Pendulum

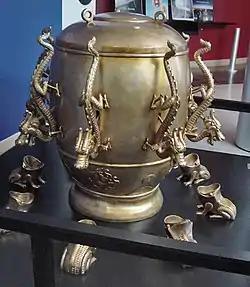
Replica of Zhang Heng's seismometer. The pendulum is contained inside.

One of the earliest known uses of a pendulum was a 1st-century seismometer device of Han dynasty Chinese scientist Zhang Heng. Its function was to sway and activate one of a series of levers after being disturbed by the tremor of an earthquake far away. Released by a lever, a small ball would fall out of the urn-shaped device into one of eight metal toads' mouths below, at the eight points of the compass, signifying the direction the earthquake was located.